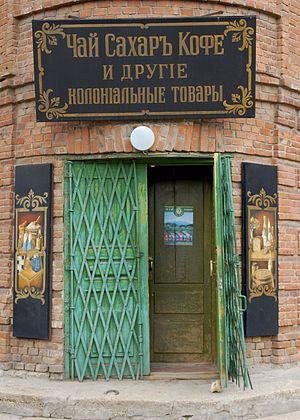
L'épicerie du père de Tchekhov est un musée situé en Russie à Taganrog. Il consiste en une maison de briques à un étage supérieur. C'est ici que l'écrivain et dramaturge Anton Tchekhov passa son enfance avec sa famille de 1869 à 1874.